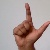
The image shows a hand gesture representing the letter 'L' in Indian Sign Language.